Devilman

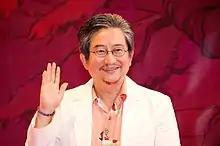
Go Nagai, the creator of "Devilman"

"Devilman" evolved from Go Nagai's previous manga, "Demon Lord Dante", after Toei Animation approached Nagai about turning "Dante" into a television series. The producers wanted certain elements toned down, and a more human-like anti-hero created. "Devilman" was born as a result of this. Devilman's outfit seems be inspired by a villain from the 1972 "Gekko Kamen" anime. Go Nagai worked on the anime's scenario along with renowned screenwriter and science-fiction novelist Masaki Tsuji, who wrote the scripts for 35 of the TV series' 39 episodes. Along with the television series, "Devilman" was also produced as a serialized manga in "Weekly Shōnen Magazine" beginning in 1972. Go Nagai designed the manga to be more horror-like and mature than the anime version. When developing the "Devilman" manga, Nagai was told by his editor to write an alternative take of the anime aimed towards a more mature audience.